The Passionate Demons

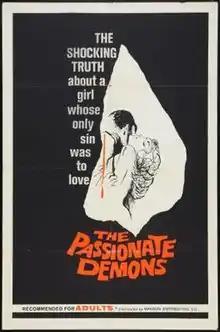

The Passionate Demons is a 1961 Norwegian drama film directed by Nils Reinhardt Christensen. It was entered into the 1961 Cannes Film Festival.